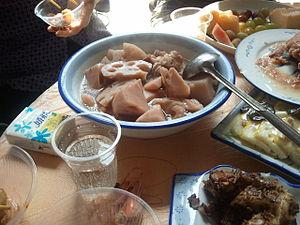
Soupe de racines de lotus à Jingzhou, dans le style de la province de Hubei (Chine), les racines y sont coupés en biseau par gros morceaux. Si les racines sont fraîches, elles font des fils un peu comme du fromage fondu.
La cuisine du Hubei regroupe l'ensemble des cuisines de la province de Hubei. Hubei est une province du centre de la Chine, située au nord du lac Dongting. Le chef-lieu est Wuhan. Le centre et l'est du Hubei sont dominés par la plaine de Jianghan tandis que l'ouest et les périphéries sont très montagneux. Le fleuve Yangtze entre dans le Hubei par l'ouest via les Trois Gorges. Mille lacs parsèment le paysage. Il fait froid l'hiver, et chaud l'été avec des pointes d'environ 40 °C, surtout dans la ville de Wuhan.